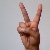
The image shows a hand gesture representing the letter 'V' in Indian Sign Language.